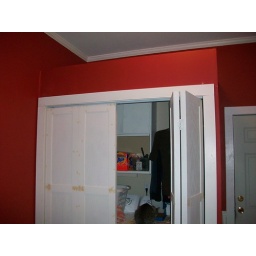
shelf up above similar to the cabinets and we put the little boards on the door to match the kitchen cabinets